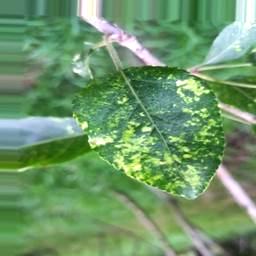
Label: Apple_Mosaic